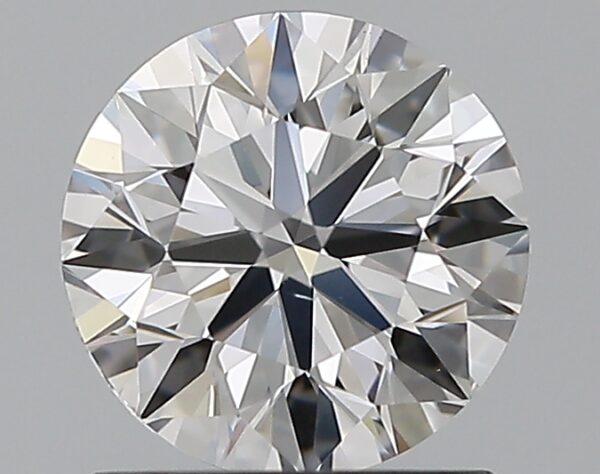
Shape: round
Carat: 1
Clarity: VS1
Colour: D
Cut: EX
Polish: EX
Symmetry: EX
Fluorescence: N
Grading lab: GIA
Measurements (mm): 6.34 x 6.37 x 3.98